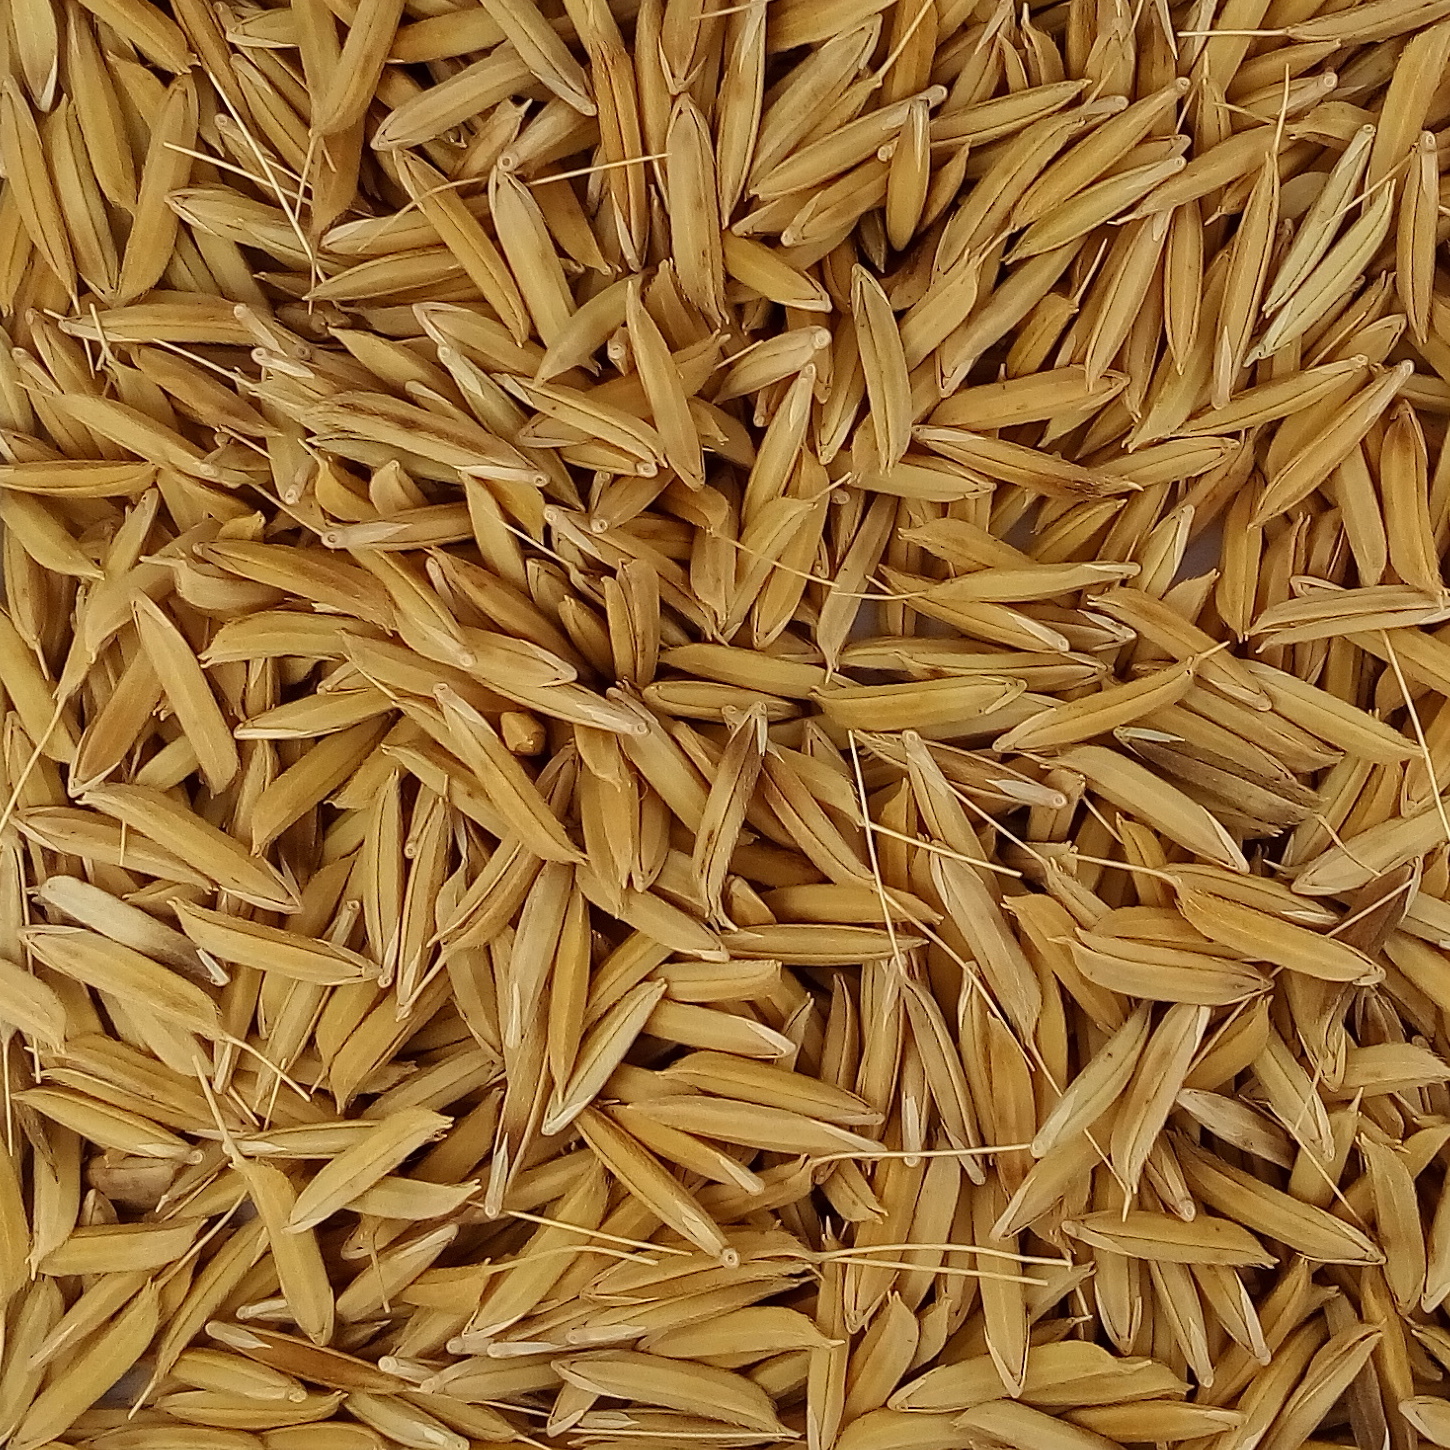
Rice seed variety: 1728